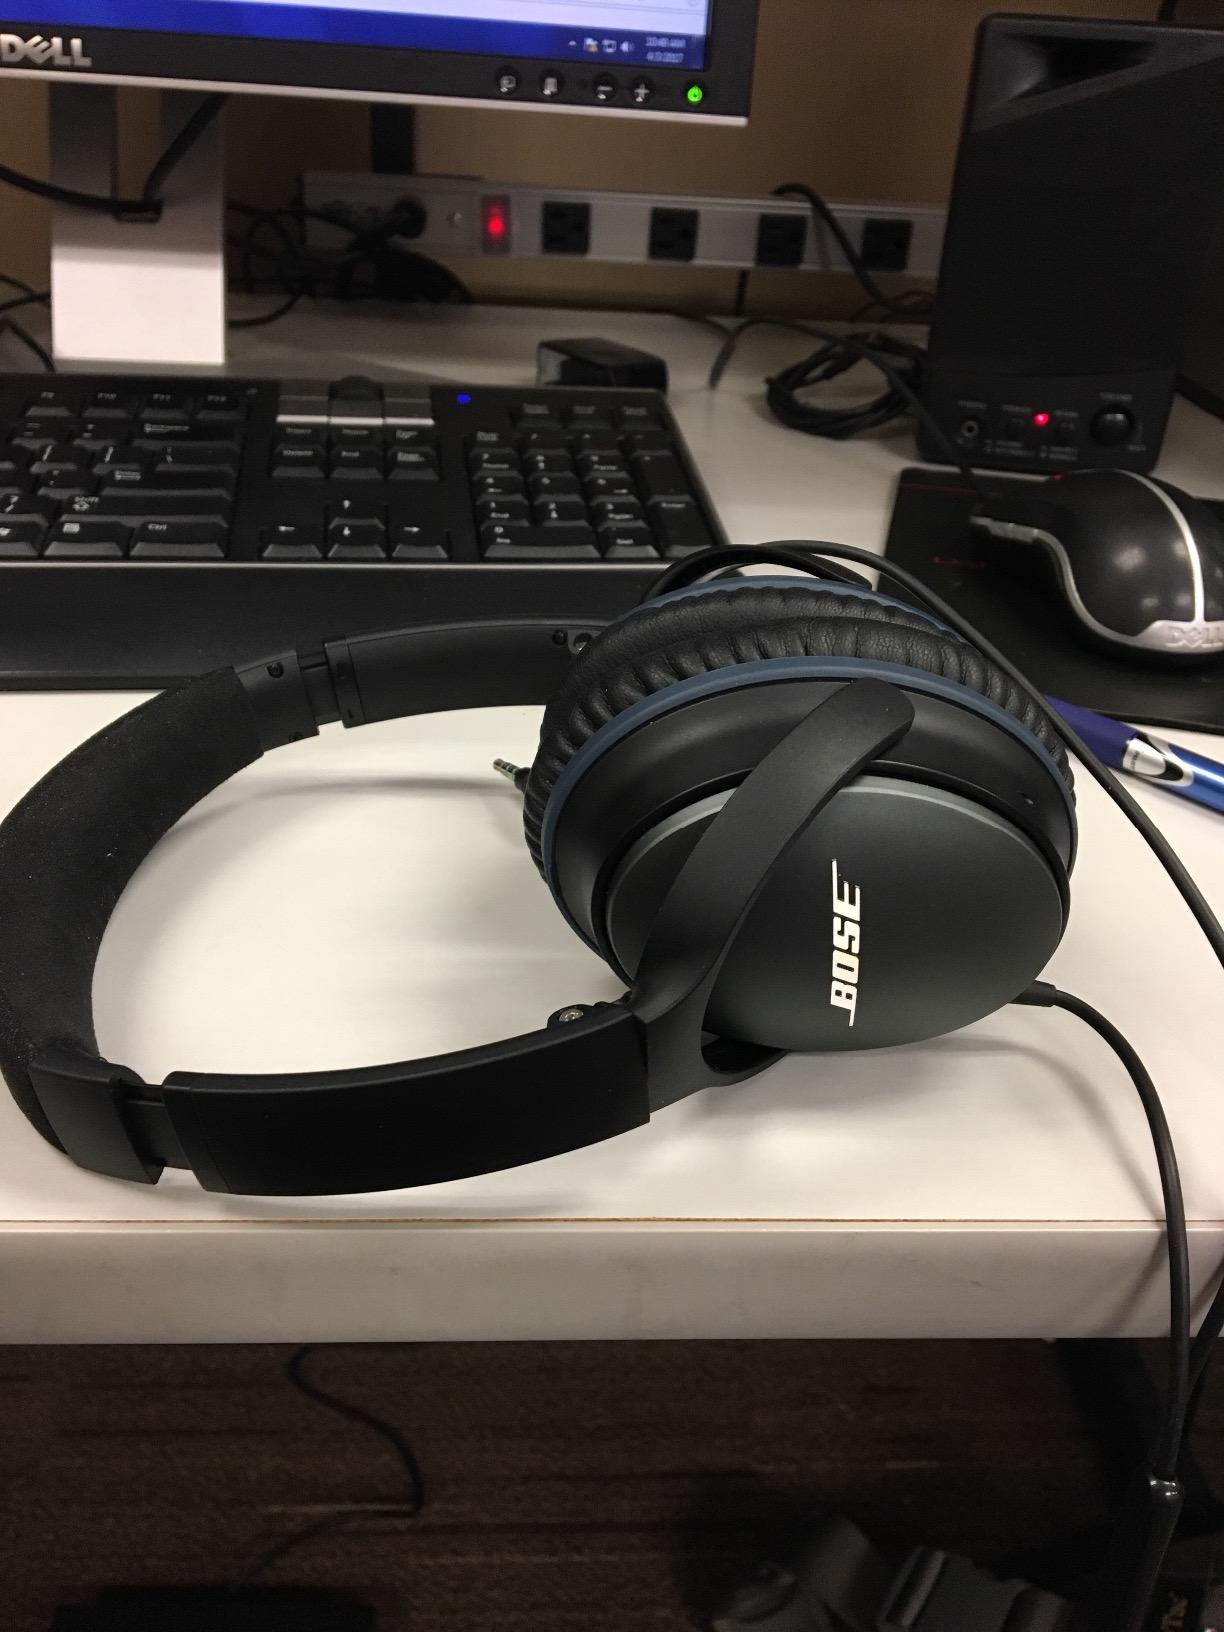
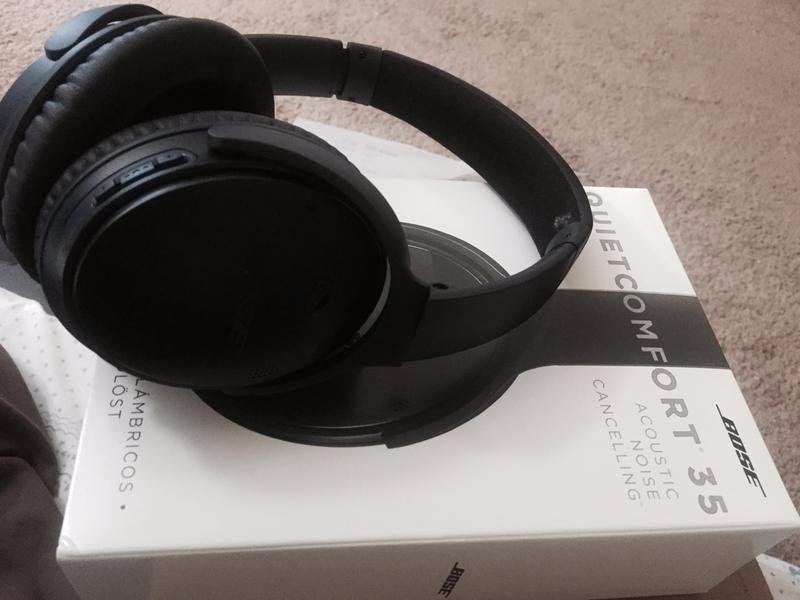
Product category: headphones
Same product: no